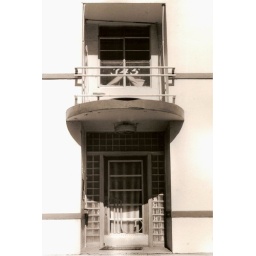
Check out that beautiful original door and numbers on this awesome modernist house in Stockton CA!